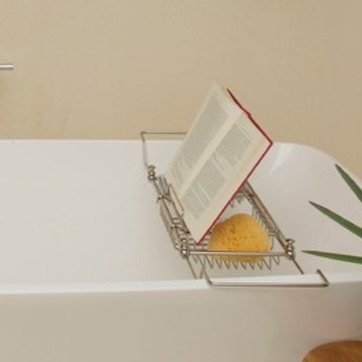
Material: paper